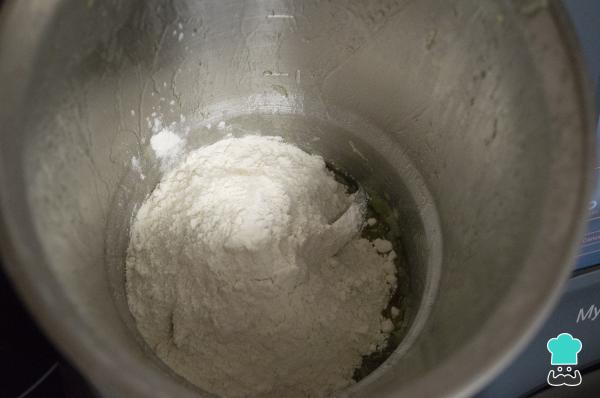
Incorpora la harina de trigo y cocínala con la cebolla a velocidad 2 y 90º durante 2 minutos. Nosotros hemos usado harina de trigo común sin tamizarla previamente, aunque podrías hacerlo si lo prefieres.